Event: Nepal Earthquake
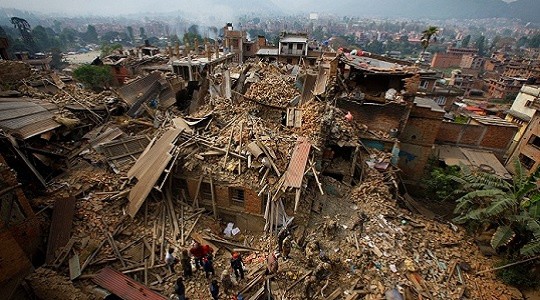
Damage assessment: damage